The Beatles in Hamburg

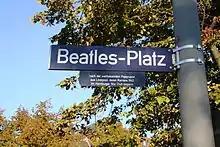
The Beatles-Platz in Hamburg

In the early 1960s, the Hamburg scene revolved around the Kaiserkeller, Top Ten, Star-Club, Beer-Shop, Mambo, Holle, Wagabond, and the Pacific Hotel, as well as the less popular clubs like Grannies, the Ice Cream Shop, Chugs, and Sacha's. The Reeperbahn and the Grosse Freiheit were decorated with neon lights, with posters advertising the performers in the clubs. Each club had a doorman whose job was to entice customers inside, as the drinks were expensive.